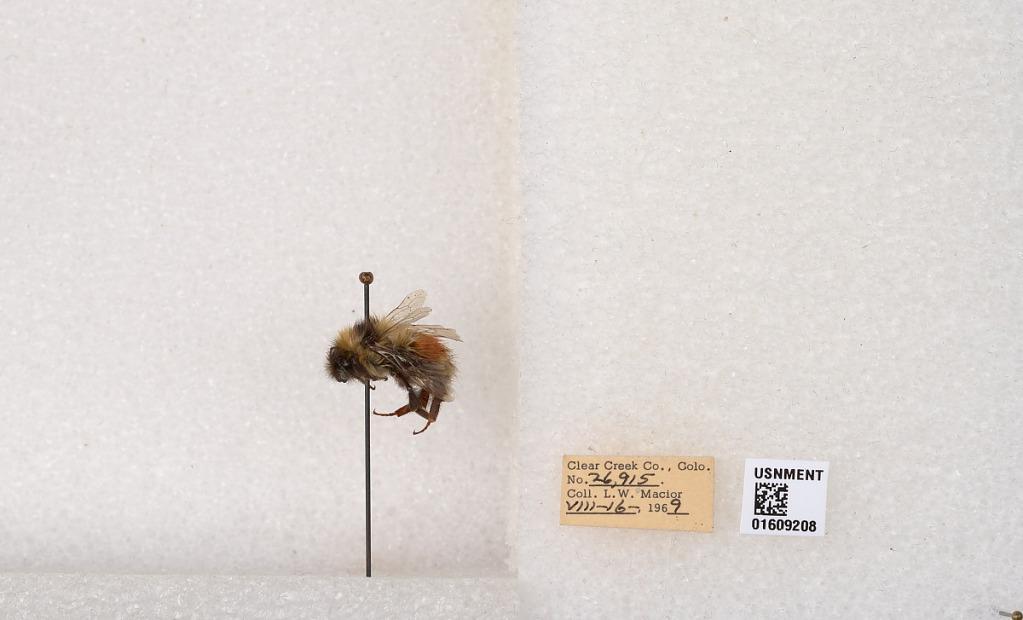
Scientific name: Bombus (Pyrobombus) sylvicola Kirby
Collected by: L. Macior
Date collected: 1969-8-16
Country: United States
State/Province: Colorado
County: Clear Creek
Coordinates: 39.7006, -105.694